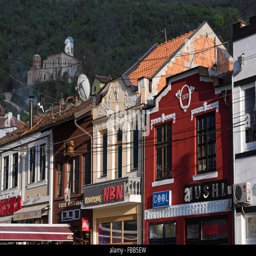
old colorful buildings by the river at sunset